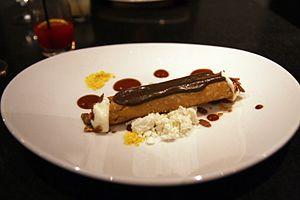
Le cannolo est une pâtisserie originaire de Sicile qui constitue une partie essentielle de la cuisine sicilienne.